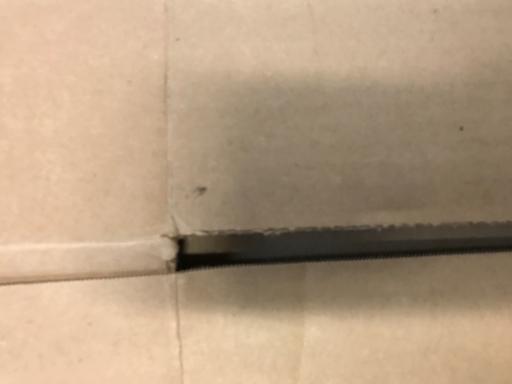
Label: cardboard